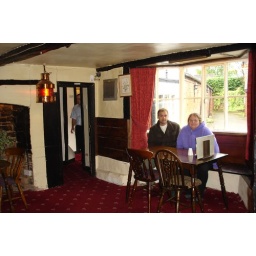
Cousin Janet Field and her son Darren waiting in the lounge to be served